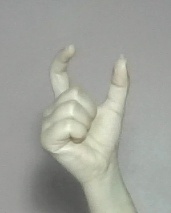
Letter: nun